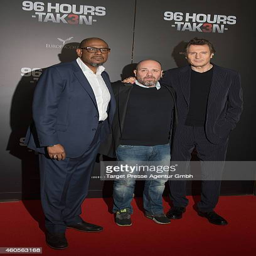
film director and actor attend the premiere of the film at person